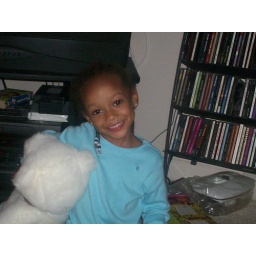
Kayla in blue shirt